Senjuōhashi Station

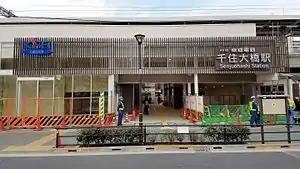
The south entrance in March 2017

is a railway station on the Keisei Main Line in Adachi, Tokyo, Japan, operated by the private railway operator Keisei Electric Railway.